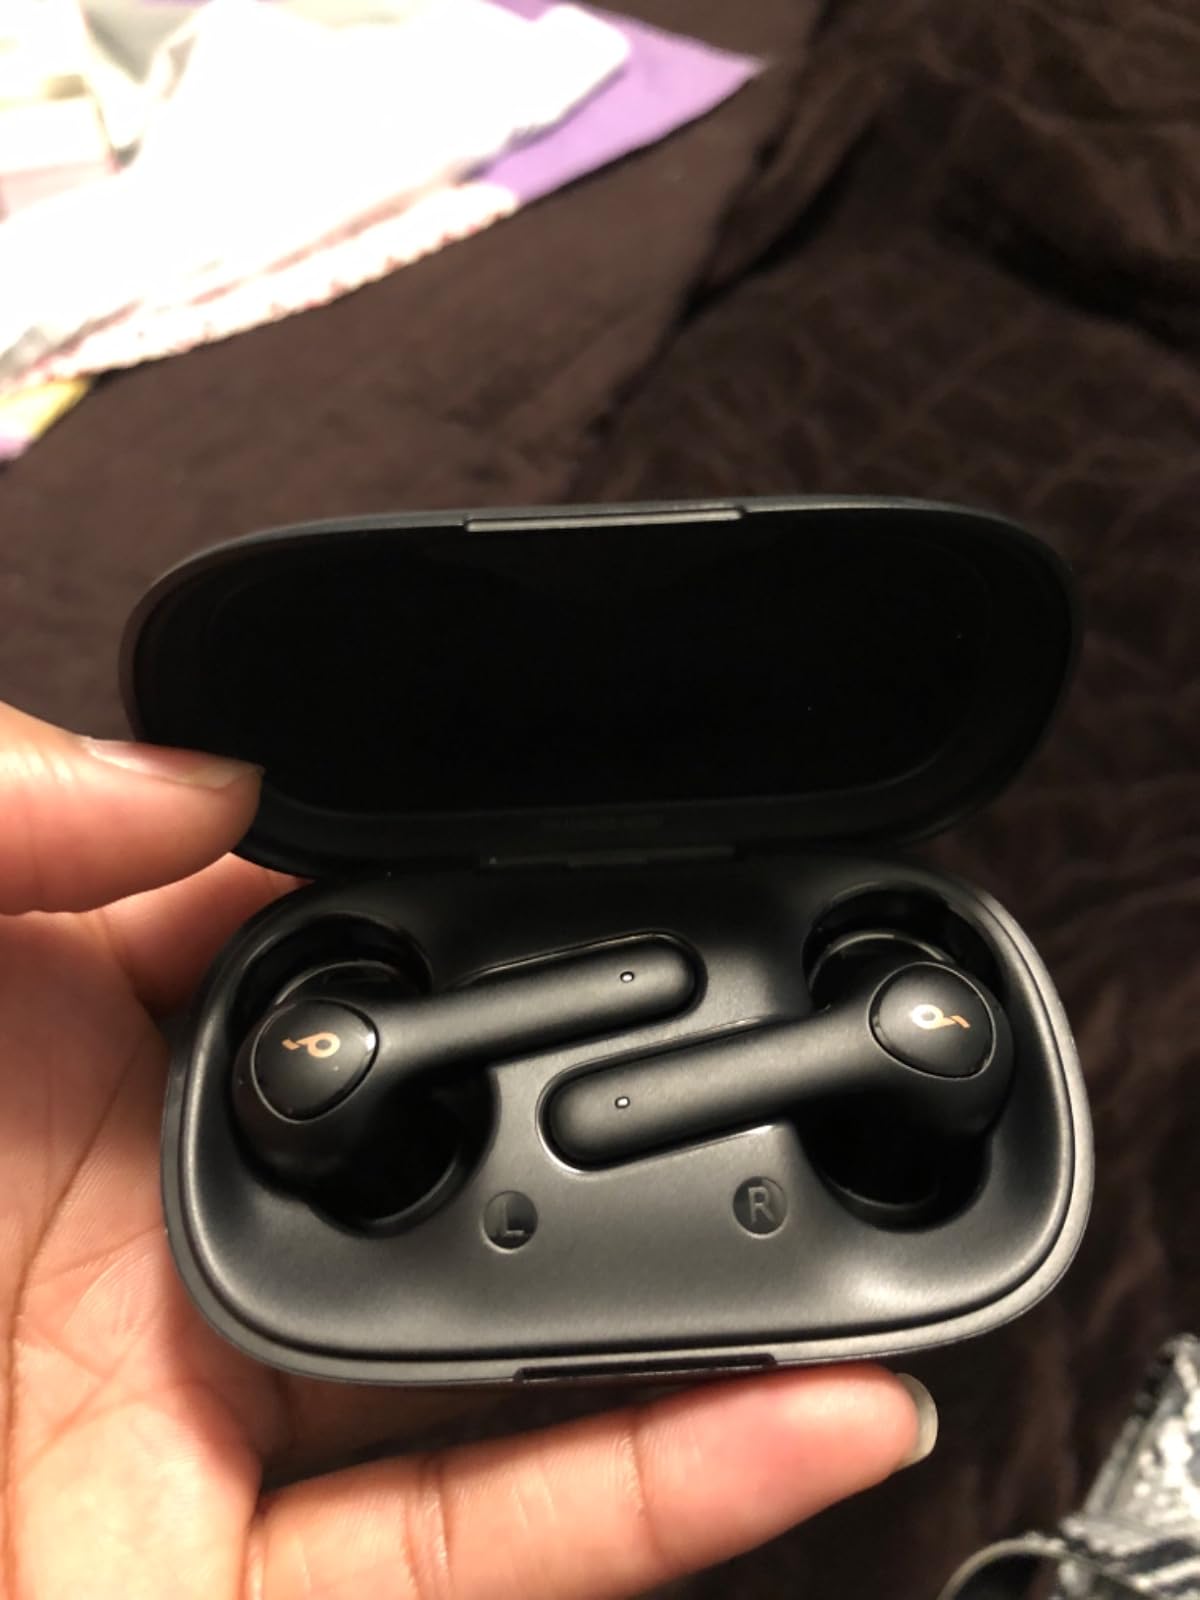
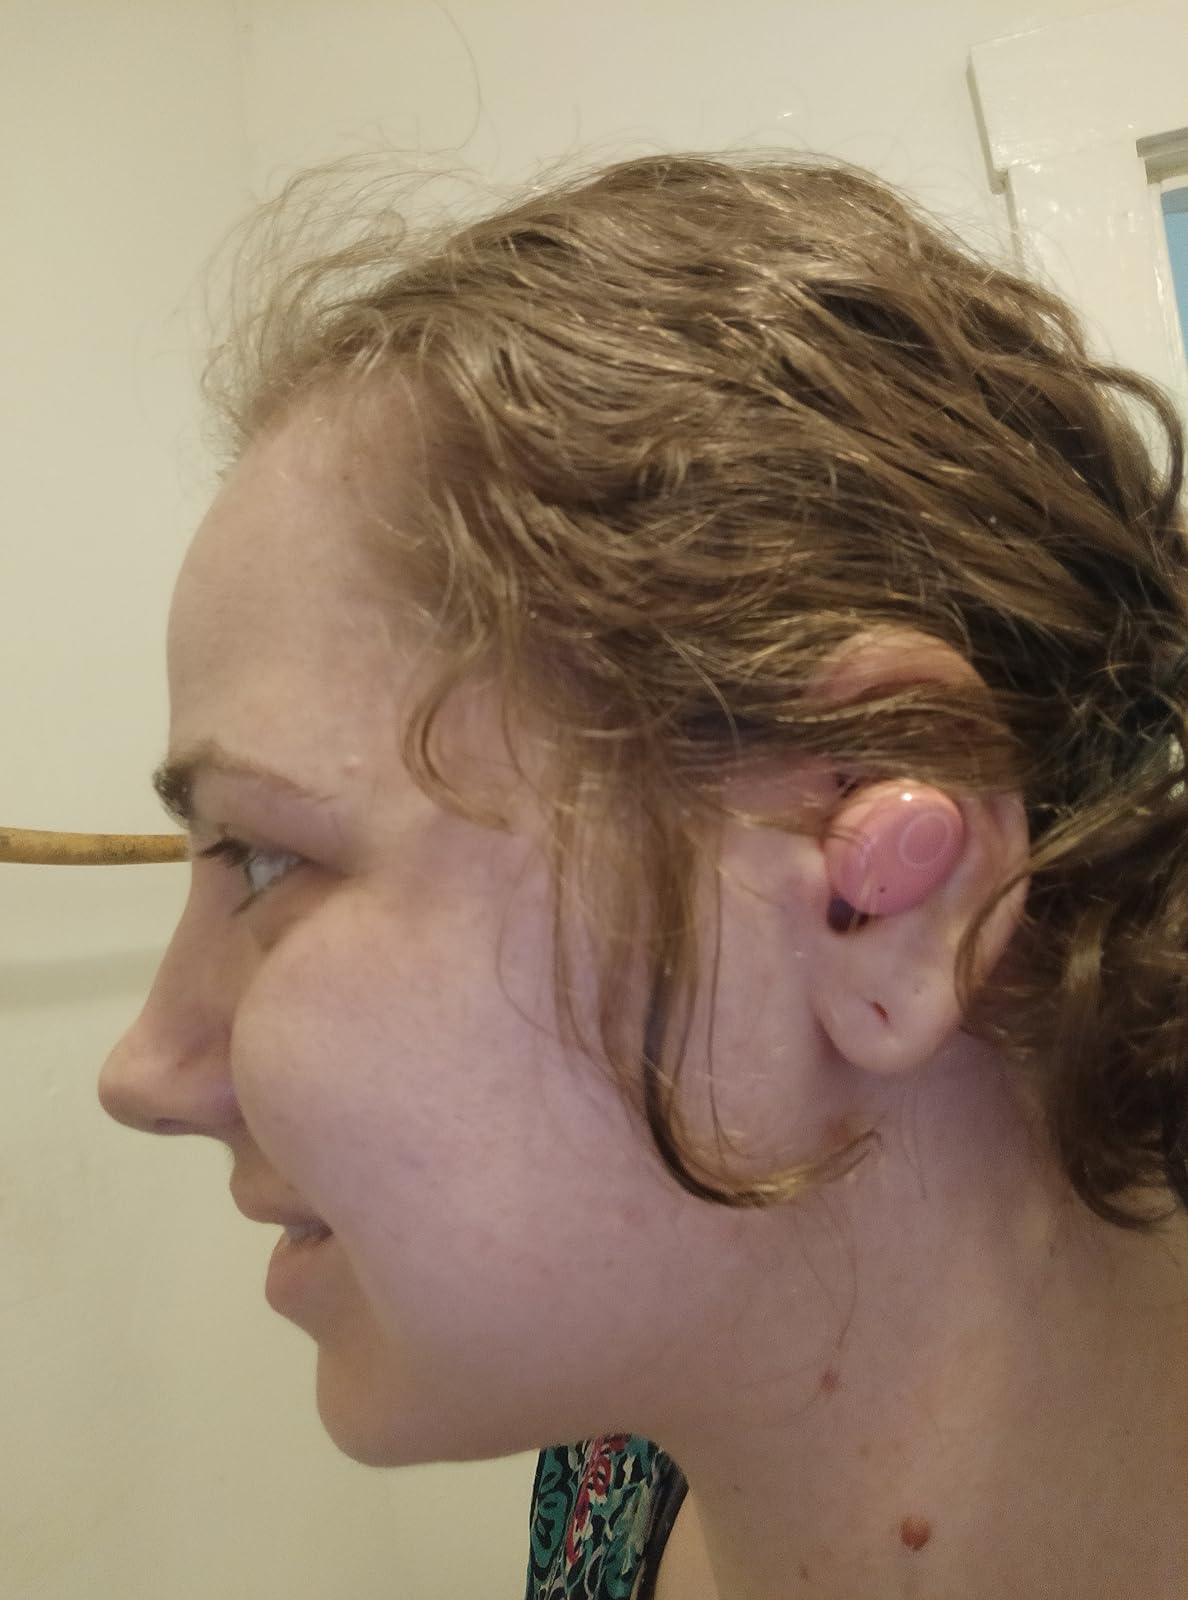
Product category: earbuds
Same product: no